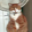
Label: cat